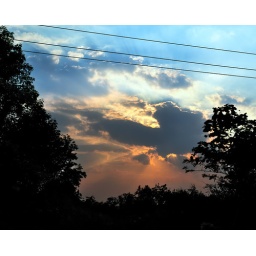
taken from the car while being driven back from the office in Bangalore, India